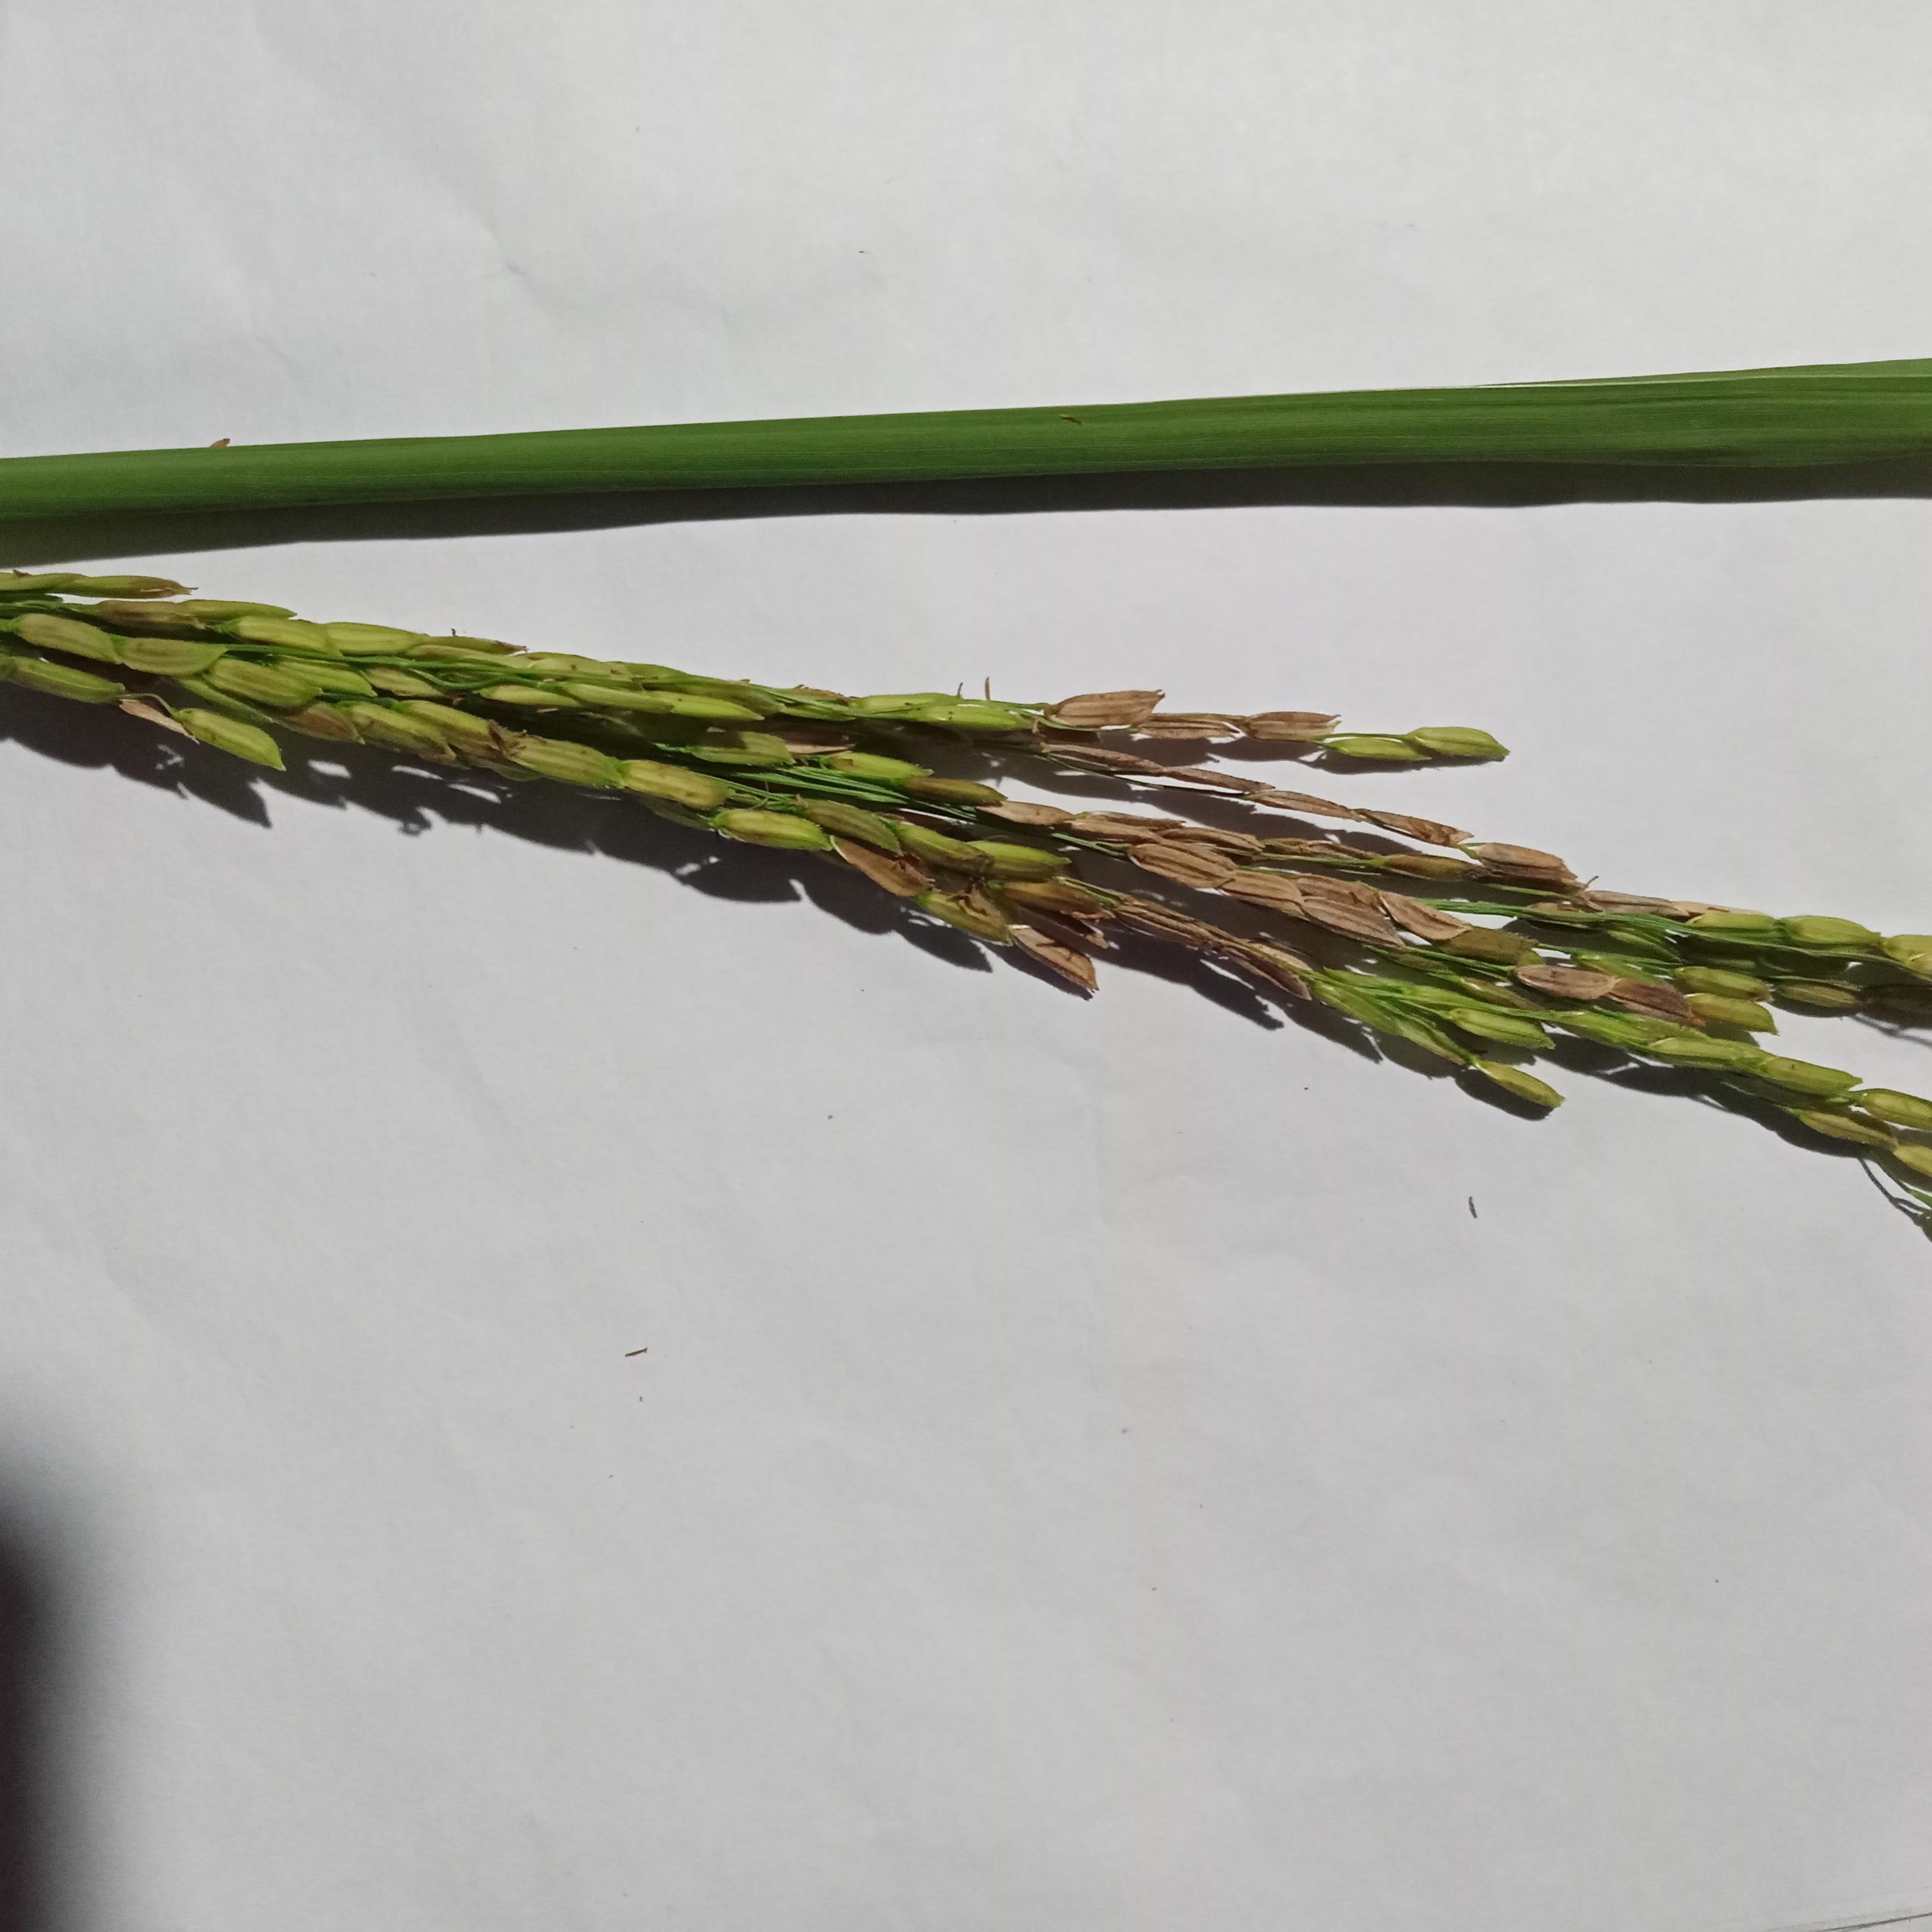
Label: Rice___Neck_Blast